Yona

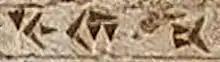
The Achaemenid name for Ionian Greeks: "Yauna" (Old Persian cuneiform: ) in the DNa inscription of Darius the Great,

This usage was shared by many of the countries east of Greece, from the Mediterranean to Sindh: